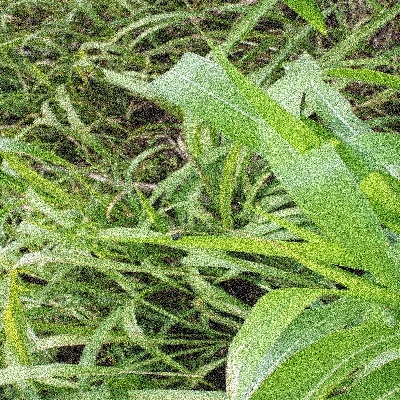
Label: Corn_(Maize)___Maize_Streak_Virus